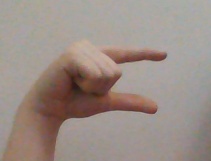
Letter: dal